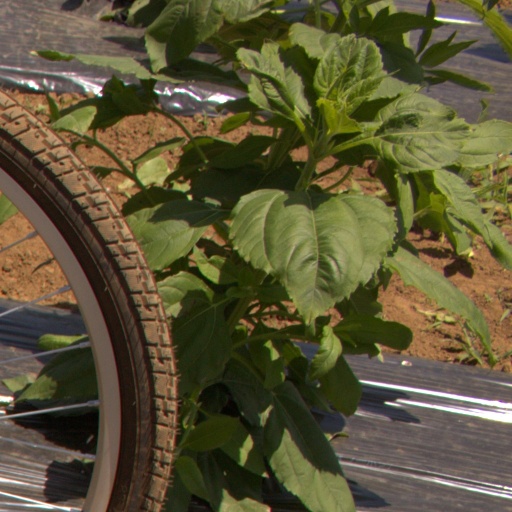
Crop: Jerusalem artichoke